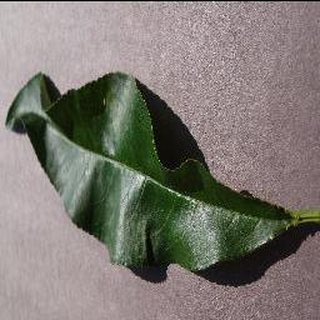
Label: healthy_peach